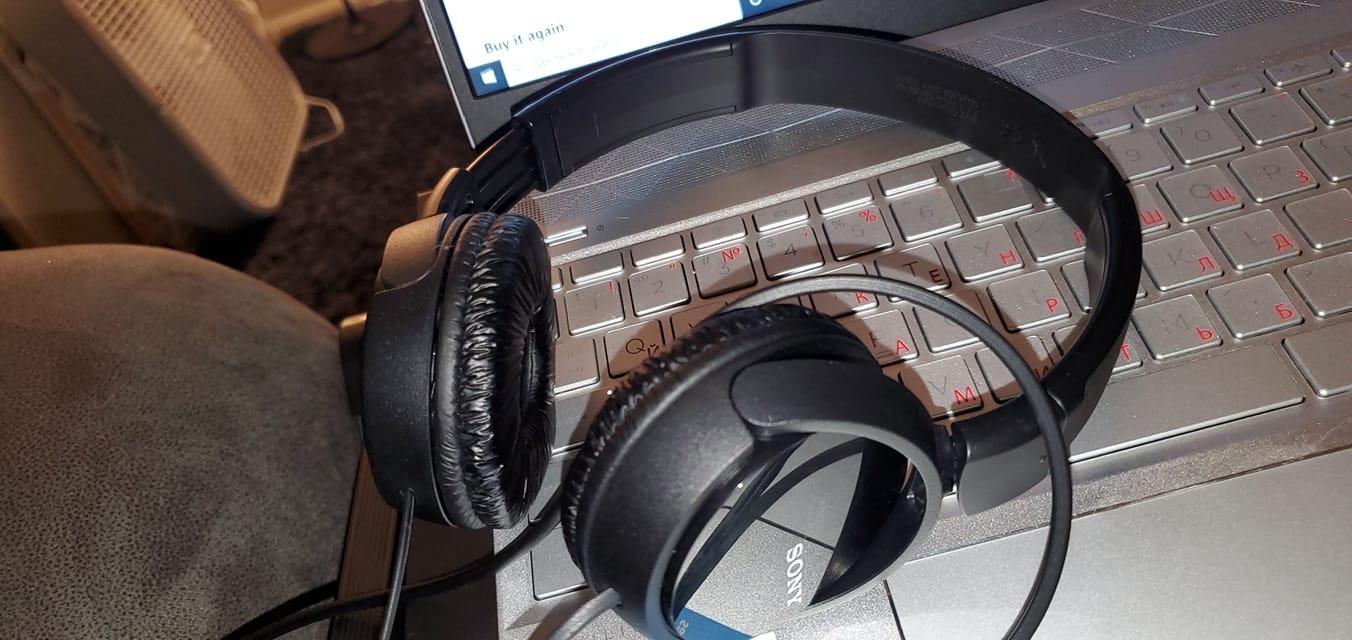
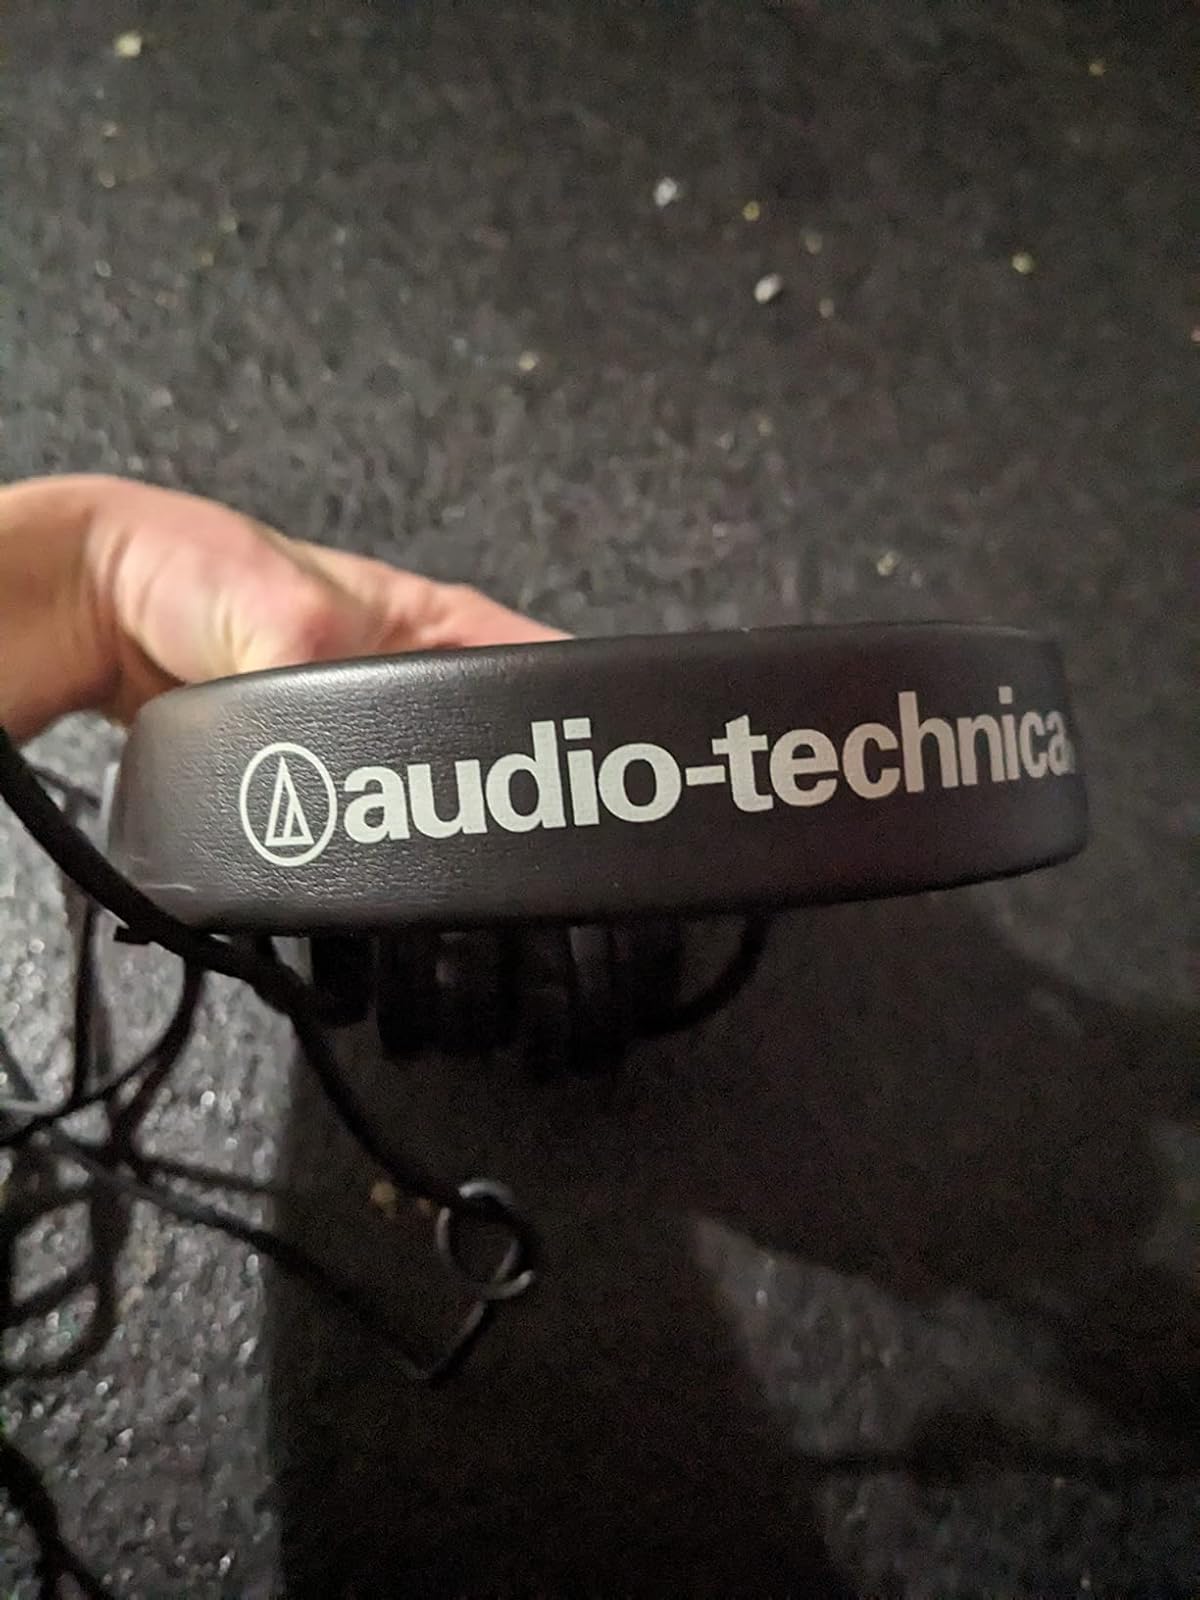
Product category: headphones
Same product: no